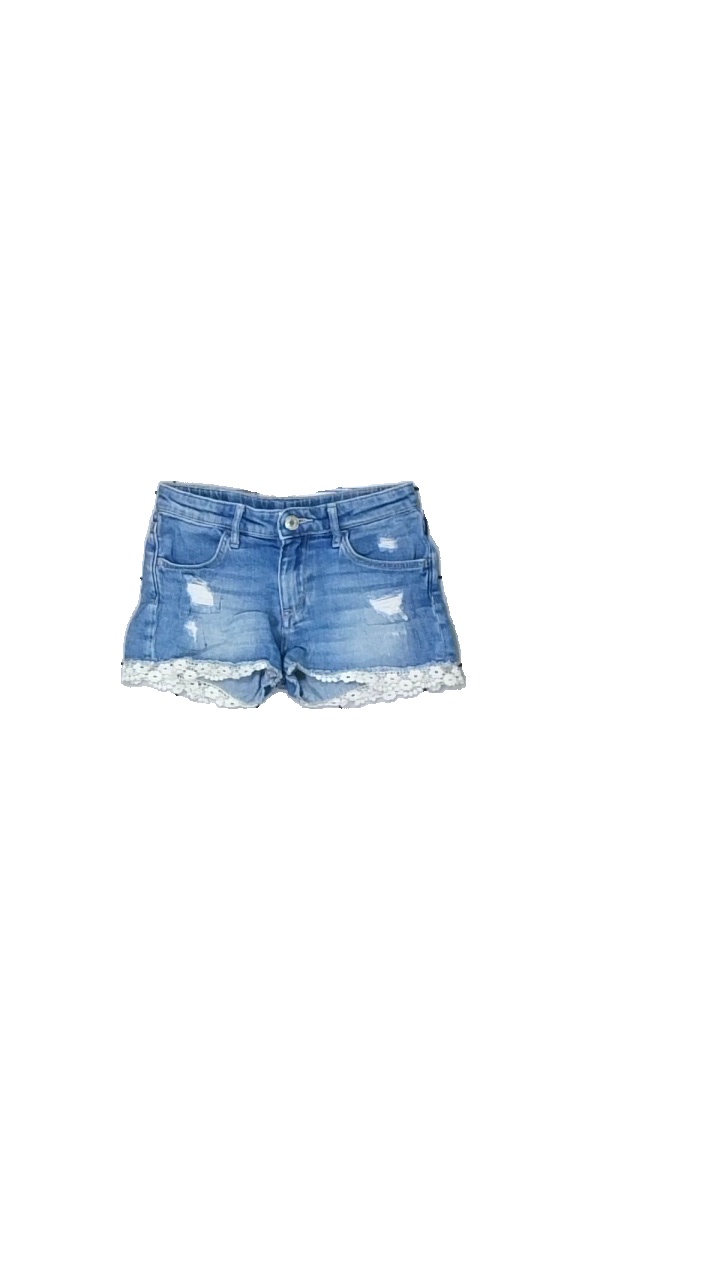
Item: Shorts (Children)
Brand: H&m
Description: shorts med blommigt broderi
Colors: Blue, White
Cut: Regular
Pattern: Embroidered
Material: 100% bomull
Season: Summer
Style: Denim
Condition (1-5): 4
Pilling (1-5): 4
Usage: Reuse
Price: <50